Lycurgus

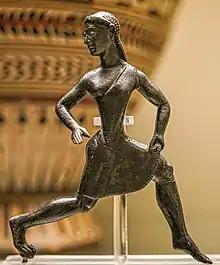
This archaic bronze statuette in the British Museum depicts a Laconian girl running or dancing in a chiton.

Lycurgus' political reforms were supposedly promulgated in a Great Rhetra that he received from the Pythia. It, however, is not genuine and contains anachronistic contents. Regardless, Plutarch records it as having included provisions related to Sparta's religious and political practices: